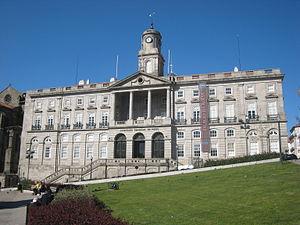
Joaquim da Costa Lima Júnior, était un architecte portugais.
Le Portugal, en forme longue la République portugaise, en portugais : República Portuguesa, est un pays d'Europe du Sud, membre de l'Union européenne, situé dans l'Ouest de la péninsule Ibérique. Délimité au nord et à l'est par l'Espagne puis au sud et à l'ouest par l'océan Atlantique, il est le pays le plus occidental de l'Europe continentale. Il comprend également les archipels des Açores et de Madère, deux régions autonomes situées dans le nord de l'océan Atlantique, pour une superficie totale de 92 090 km². Membre fondateur de l'OTAN, le Portugal est étroitement lié politiquement et militairement avec l'ensemble des autres pays occidentaux. Il est également membre de l’OCDE, de l'ONU, du conseil de l'Europe et de l’espace Schengen et est l'un des pays fondateurs de la zone euro. Le Portugal entretient en outre d'importantes relations avec l'Espagne et la France, l'Allemagne, le Royaume-Uni et l'Italie, qui sont ses cinq plus importants partenaires commerciaux.